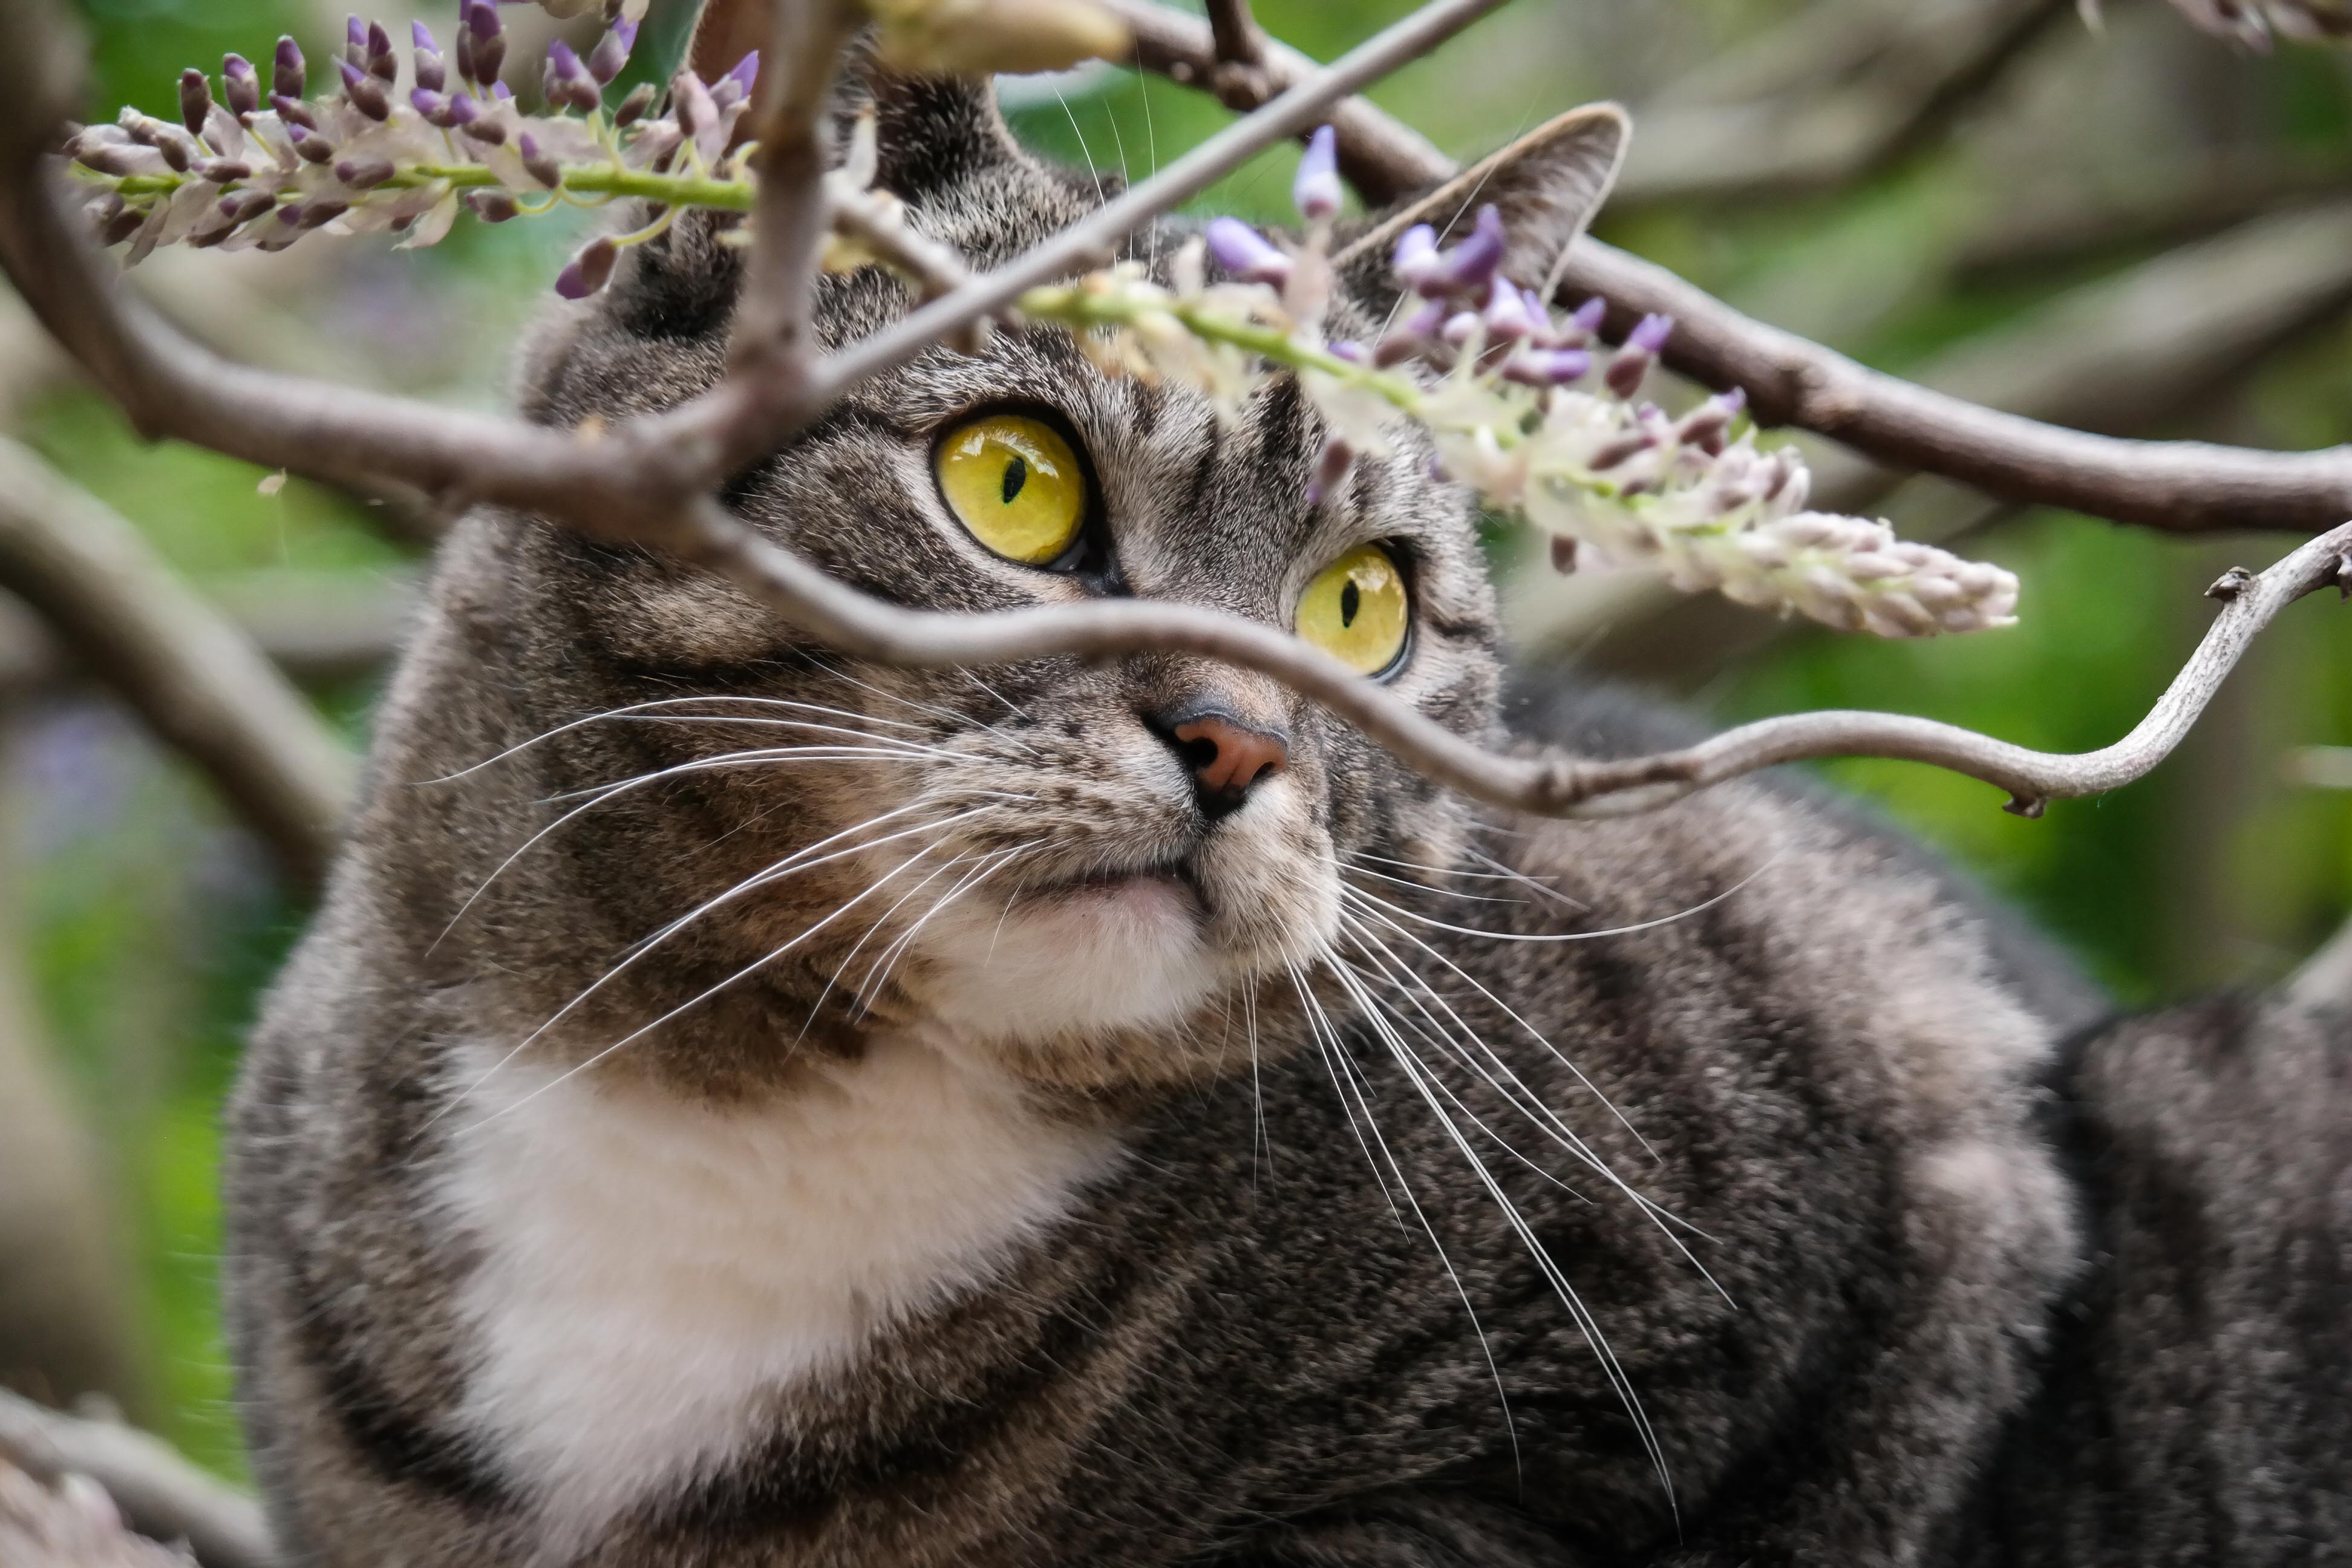
watch, tree, branch, flower, wildlife, cat, mammal, fauna, climb, close up, aesthetic, whiskers, tiger, branches, hide, vertebrate, hidden, attention, domestic cat, british shorthair, vigilant, european shorthair, british shorthair cat, wild cat, small to medium sized cats, cat like mammal, domestic short haired cat